Stephen Crane

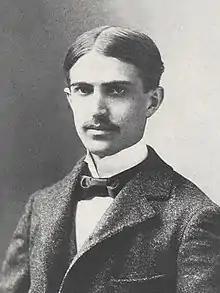
Formal portrait of Stephen Crane, about March 1896

Stephen Crane (November 1, 1871 – June 5, 1900) was an American poet, novelist, and short story writer. Prolific throughout his short life, he wrote notable works in the Realist tradition as well as early examples of American Naturalism and Impressionism. He is recognized by modern critics as one of the most innovative writers of his generation.